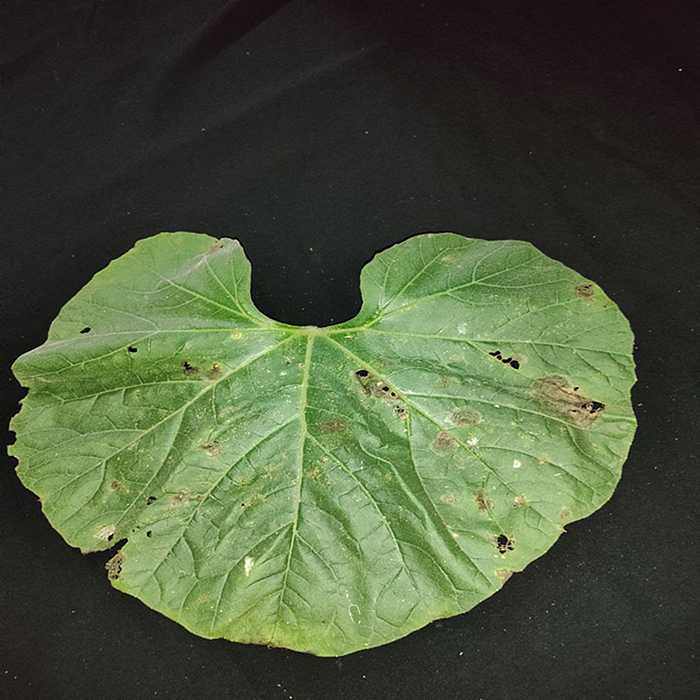
Plant: Bottle gourd
Label: Anthracnose